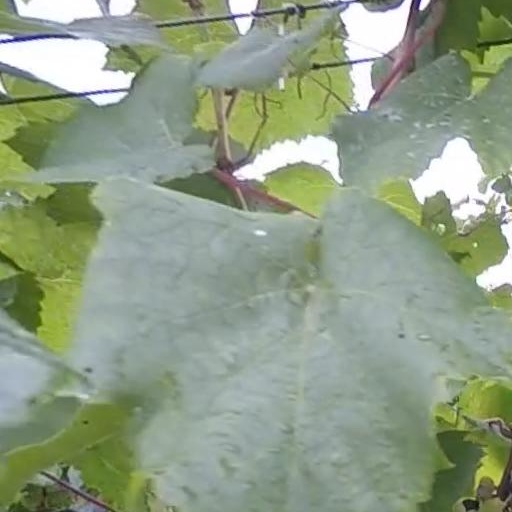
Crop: grape